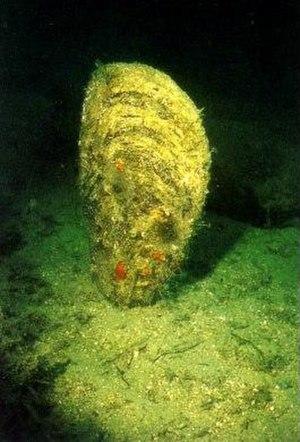
Les ptérioïdes sont un taxon de mollusques bivalves.